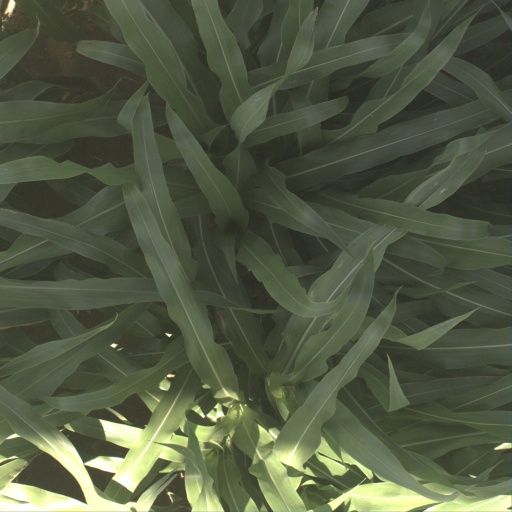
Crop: sorghum